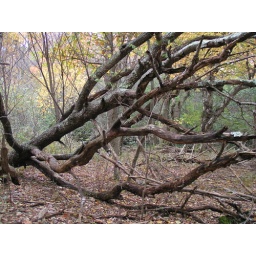
Fallen tree in the woods near Skyline Drive, while walking on the Limberlost Trail.